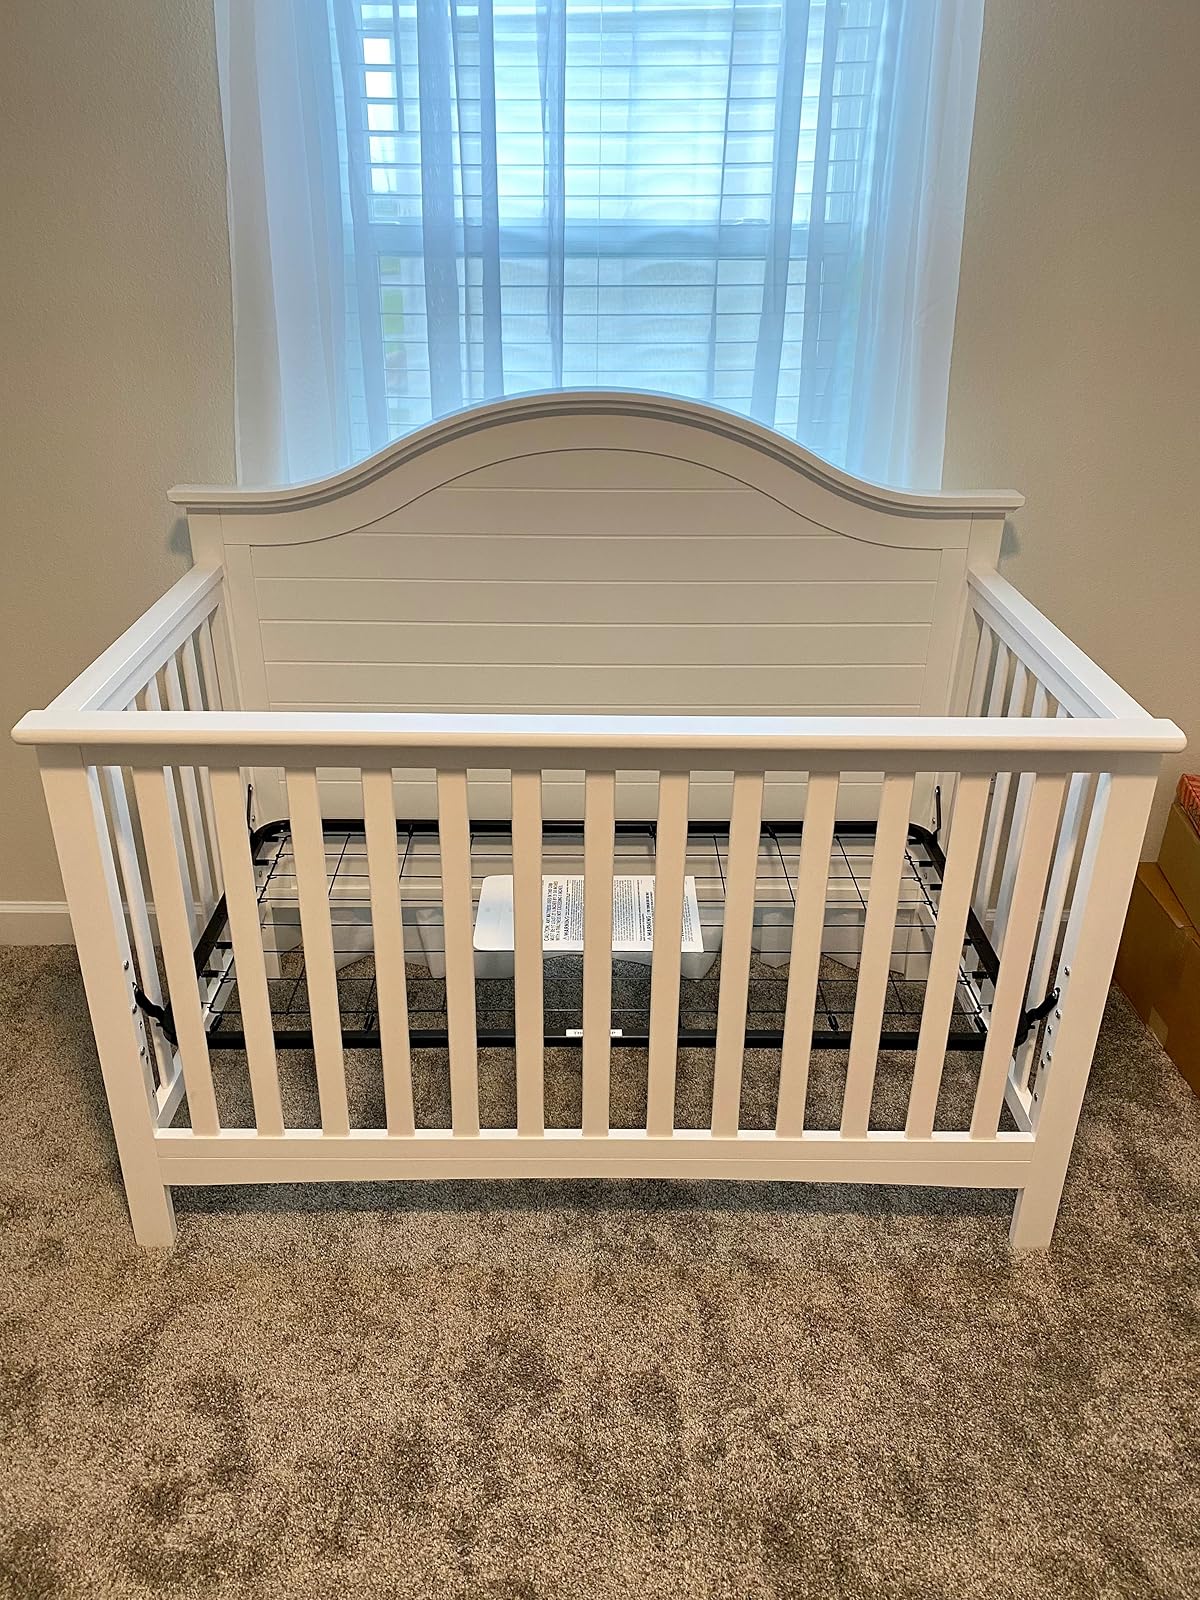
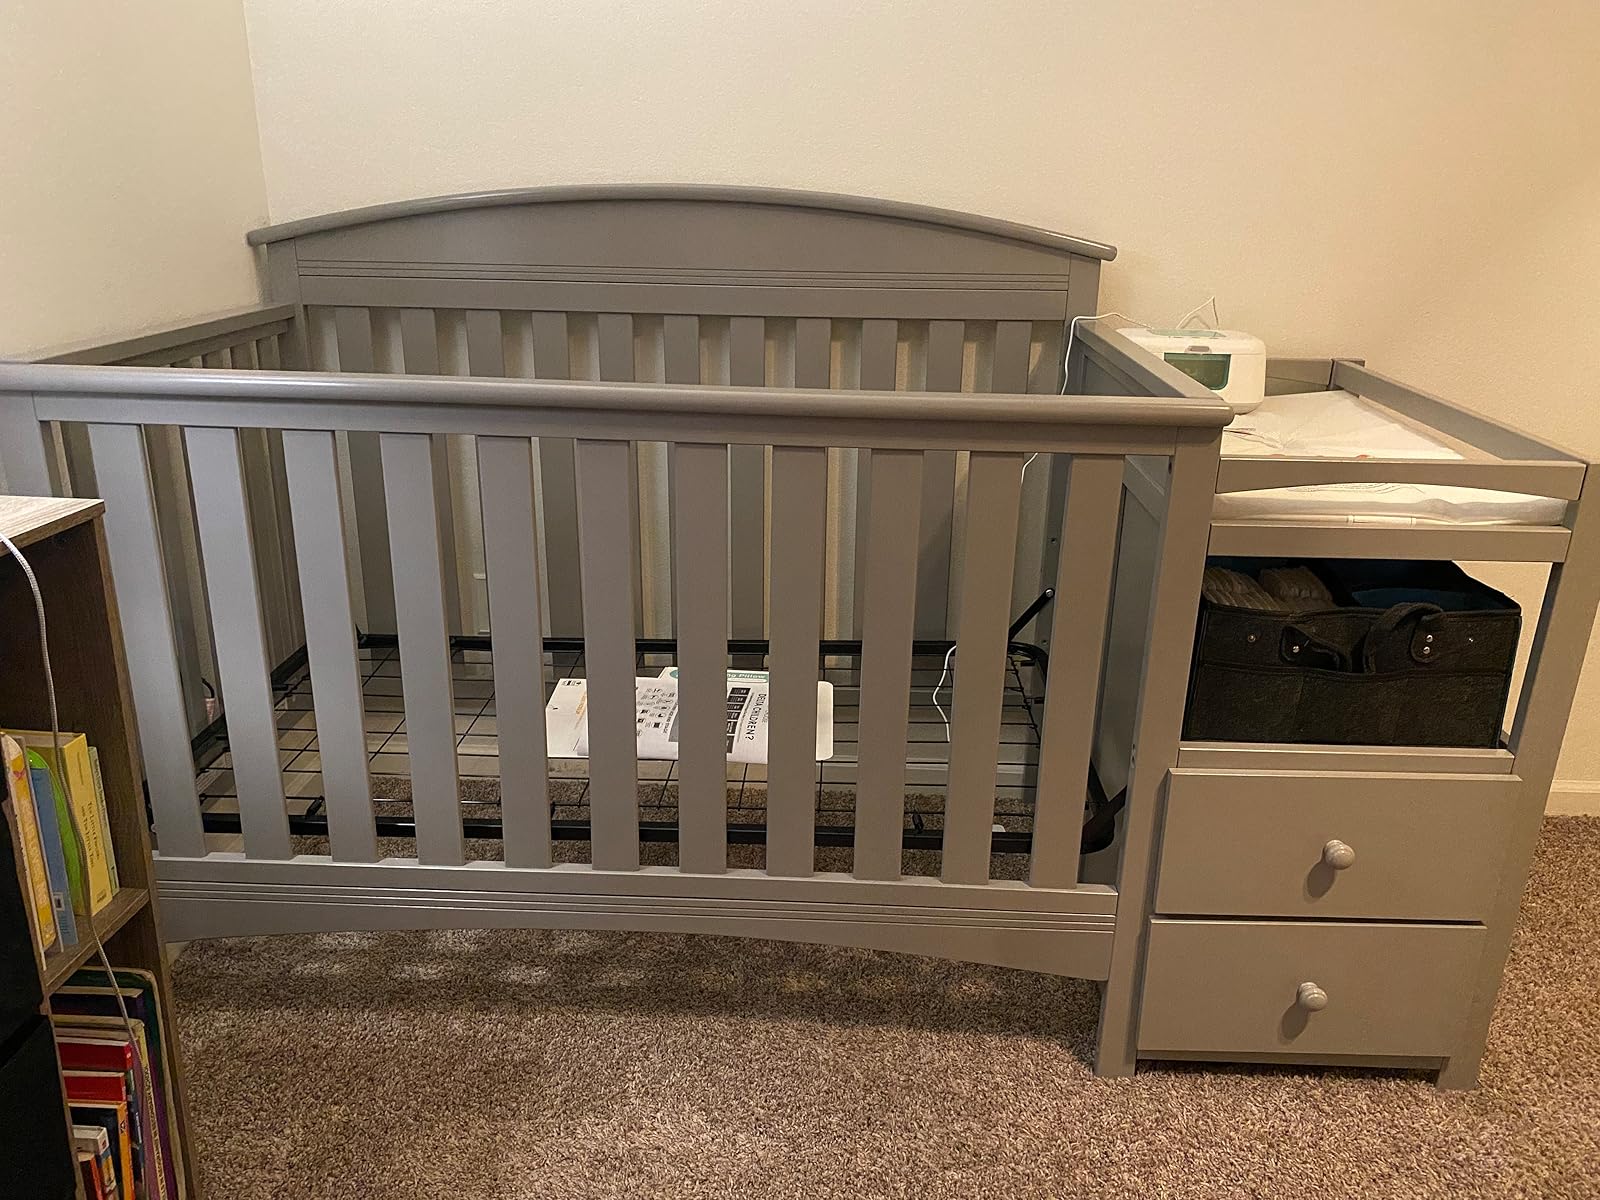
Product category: products_crib
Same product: no